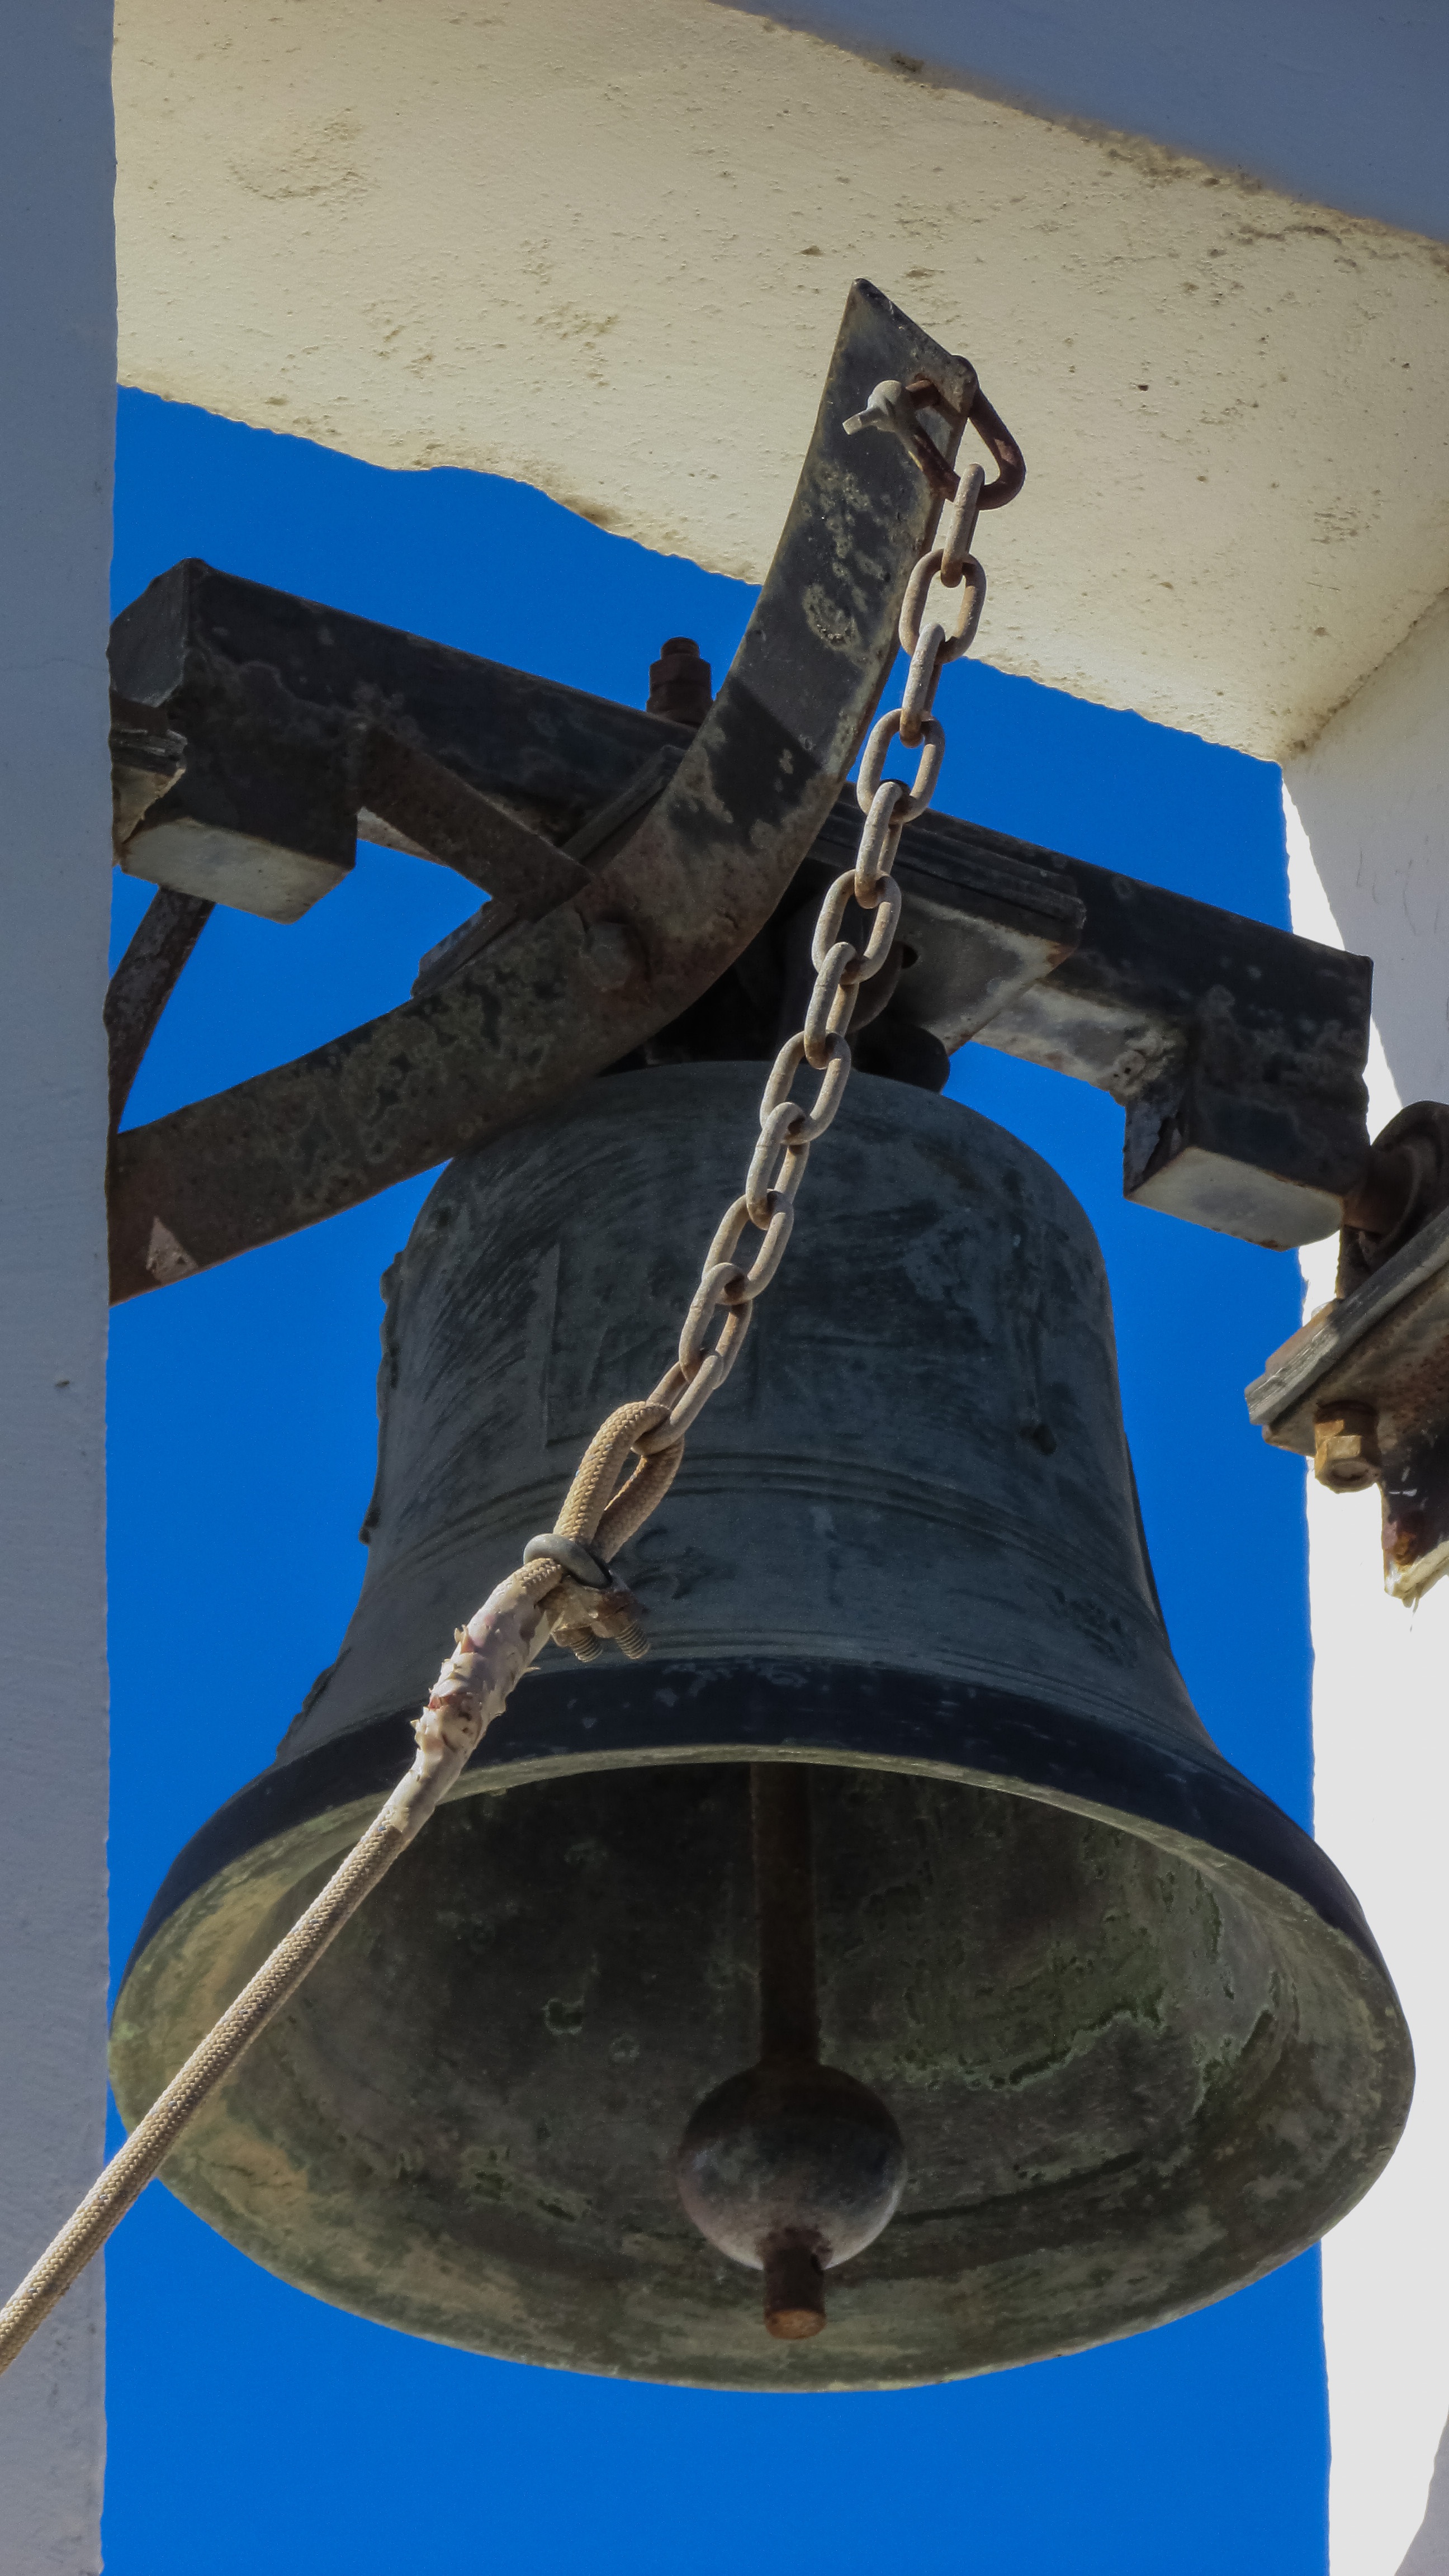
bell, religion, blue, church, musical instrument, church bell, sculpture, art, christianity, orthodox, belfry